John, Duke of Barcaina

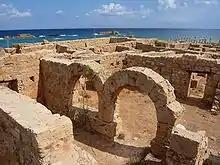
Ruins of the Byzantine dukes' palace in Apollonia, then capital of the Libyan Pentapolis

John, Duke of Barcaina (also John, Duke of Barca) was a Byzantine general ("magister militum") and "dux" of the Libyan Pentapolis who died defending Egypt during the Arab conquest. There are a few mentions of him in ancient sources, but whether they all refer to the same person or not is debated.